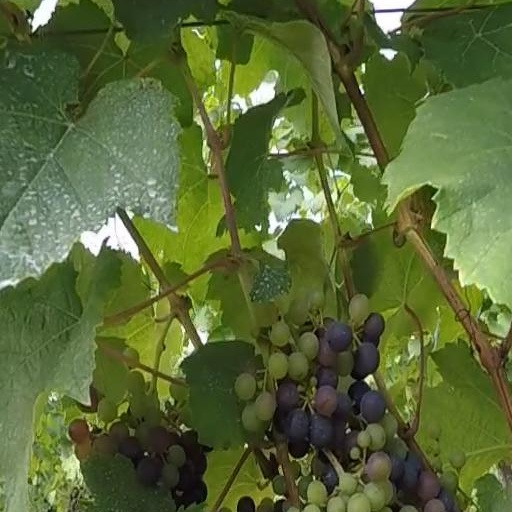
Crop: grape